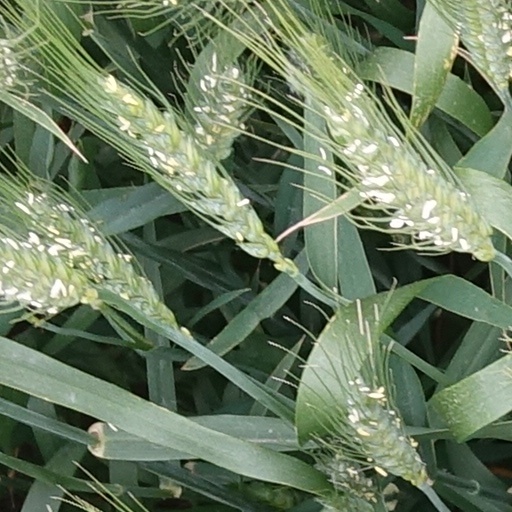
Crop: wheat